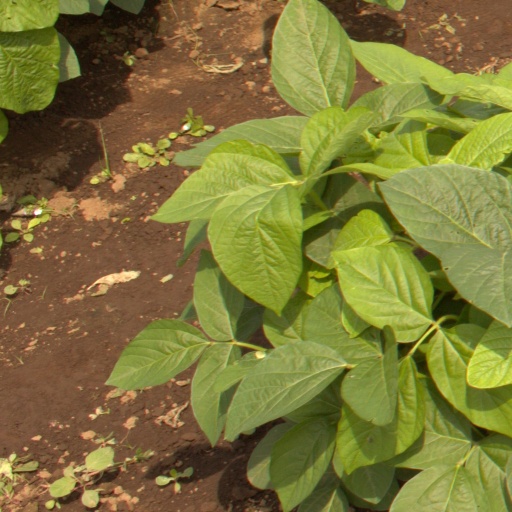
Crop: soybean